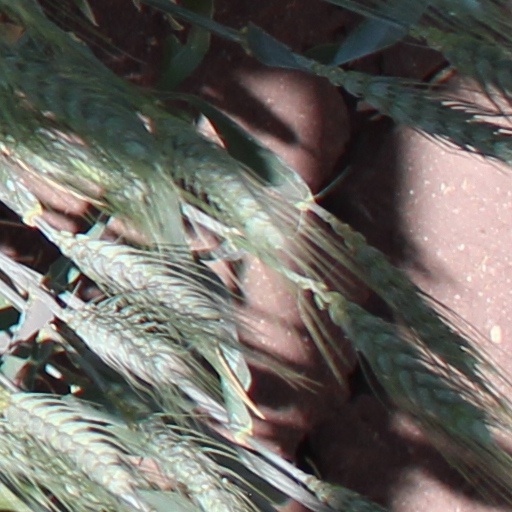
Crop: wheat